Michel Daher

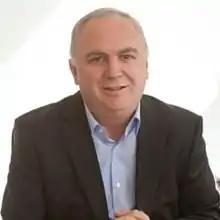

Michel Georges Daher (born 7 March 1961) is a Lebanese entrepreneur, investor, philanthropist and politician who is the founder of Daher Capital and Daher Foods. As of May 2022, the latest official lebanease elections, he was elected as a Member of Parliament in Lebanon for the Zahle district.